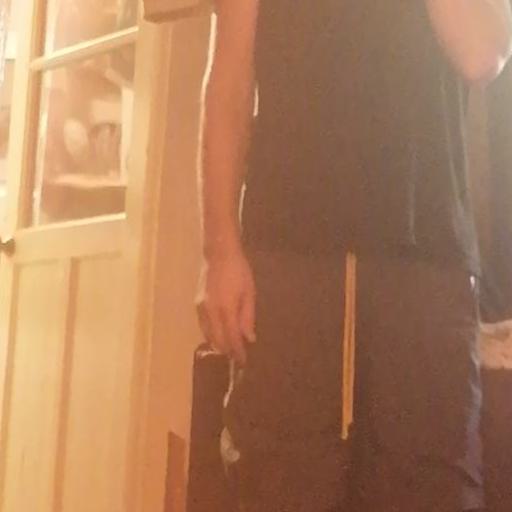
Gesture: no_gesture